Nuclear energy policy of the United States

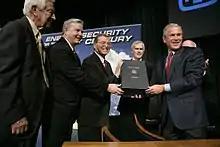
George W. Bush signing the Energy Policy Act of 2005, which was designed to promote US nuclear reactor construction, through incentives and subsidies, including cost-overrun support up to a total of $2 billion for six new nuclear plants.

The nuclear energy policy of the United States began in 1954 and continued with the ongoing building of nuclear power plants, the enactment of numerous pieces of legislation such as the Energy Reorganization Act of 1974, and the implementation of countless policies which have guided the Nuclear Regulatory Commission and the Department of Energy in the regulation and growth of nuclear energy companies. This includes, but is not limited to, regulations of nuclear facilities, waste storage, decommissioning of weapons-grade materials, uranium mining, and funding for nuclear companies, along with an increase in power plant building. Both legislation and bureaucratic regulations of nuclear energy in the United States have been shaped by scientific research, private industries' wishes, and public opinion, which has shifted over time and as a result of different nuclear disasters.